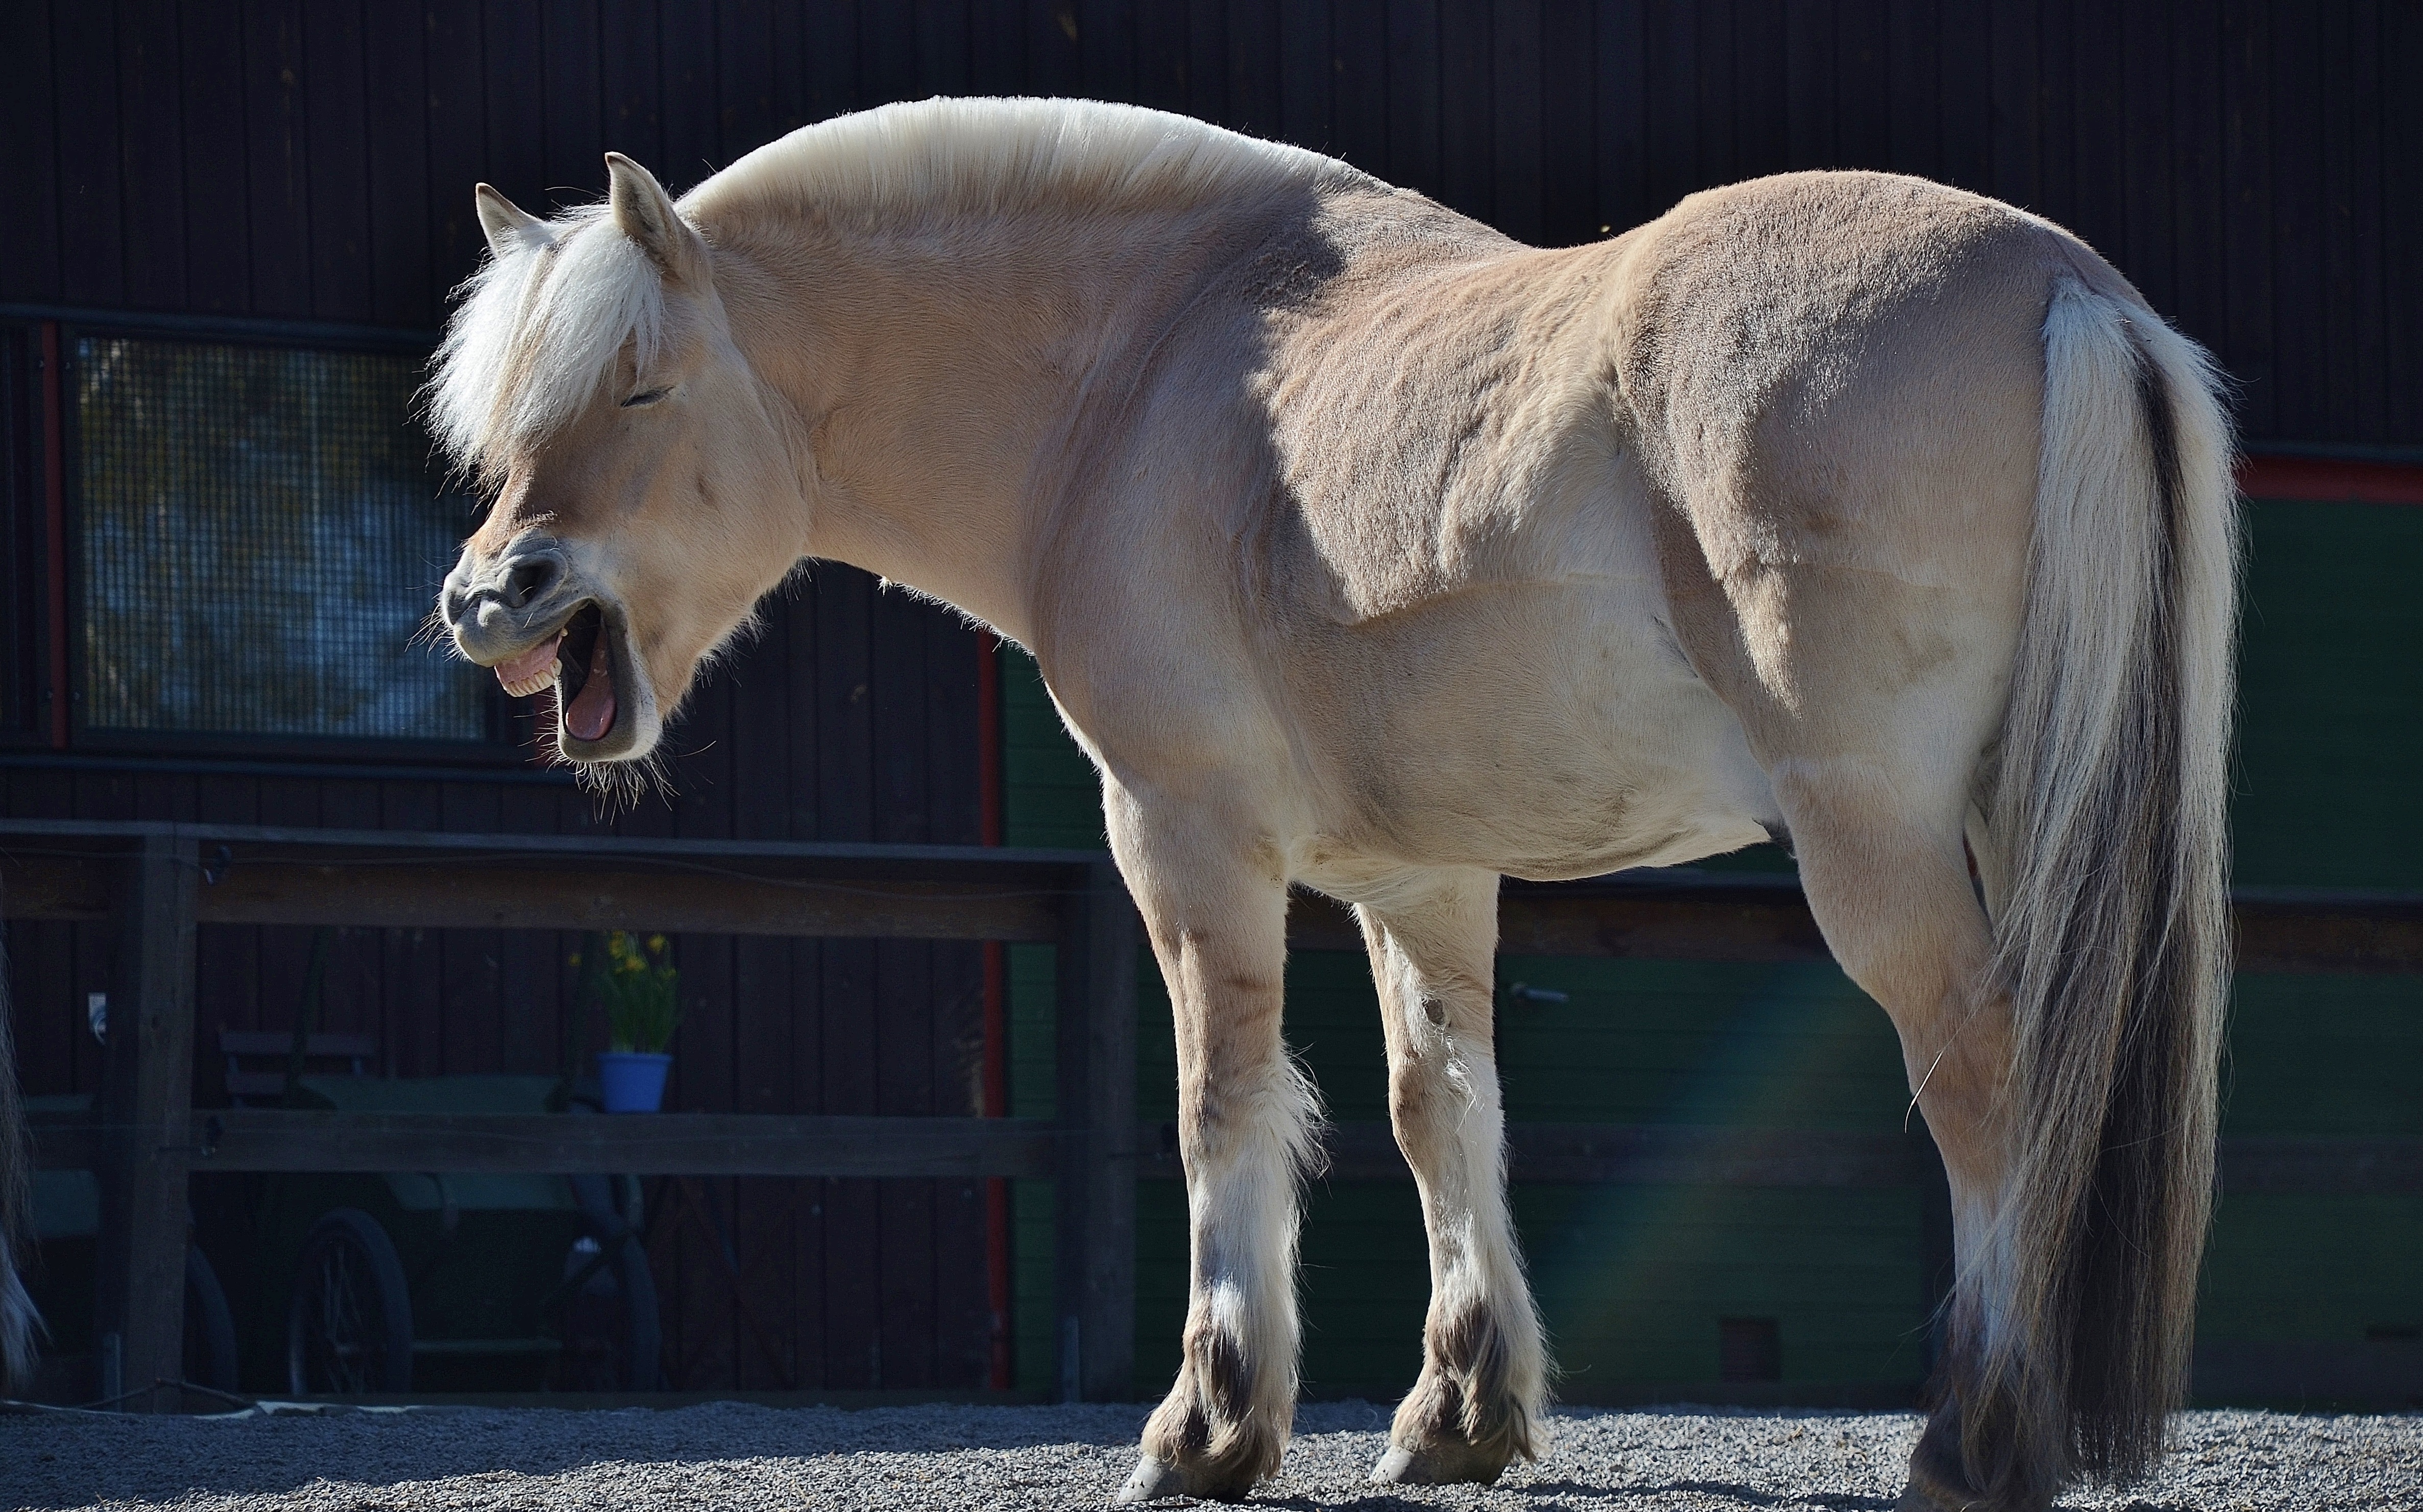
animal, wildlife, wild, young, horse, action, brown, mammal, stallion, mane, vertebrate, mare, beauty, purebred, farm animals, pack animal, quarter horse, horse like mammal, mustang horse